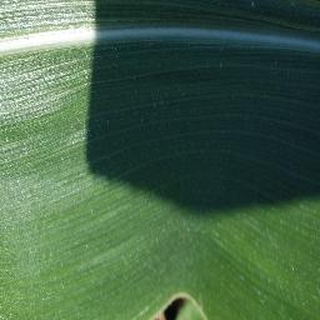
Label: healthy_corn